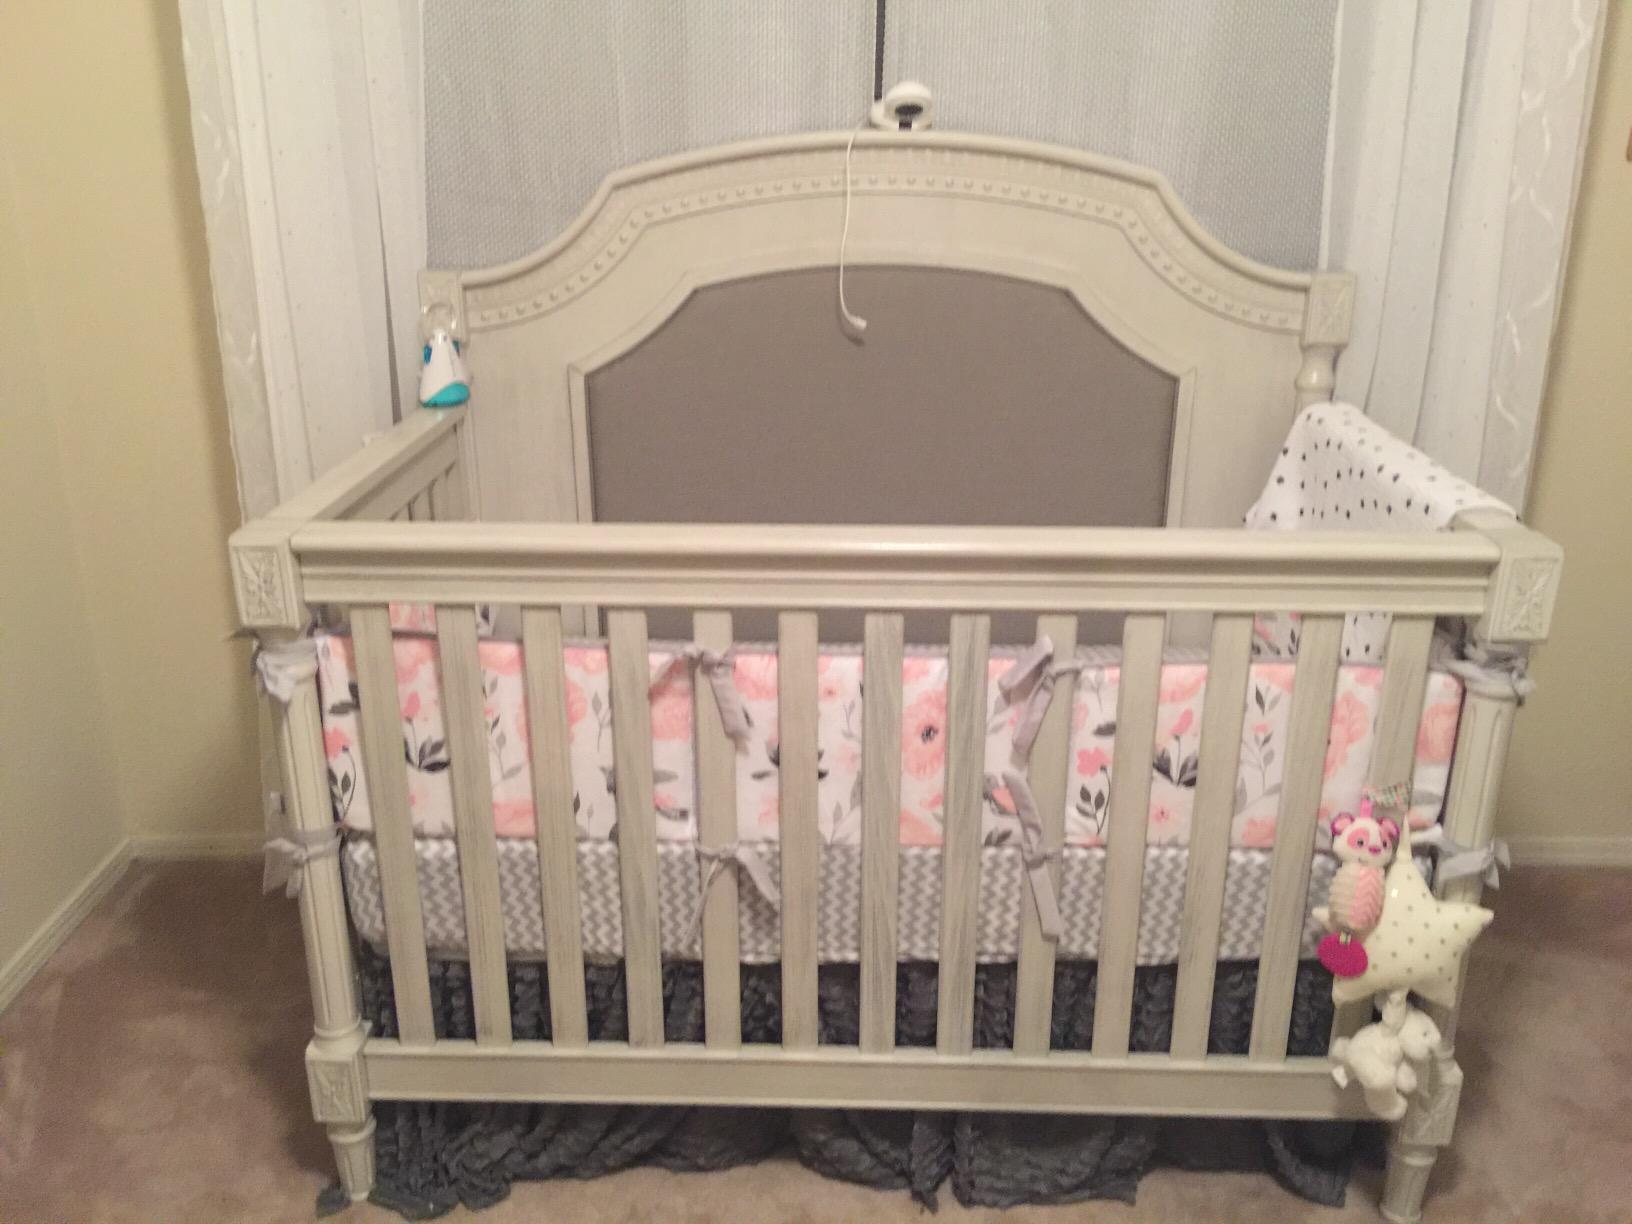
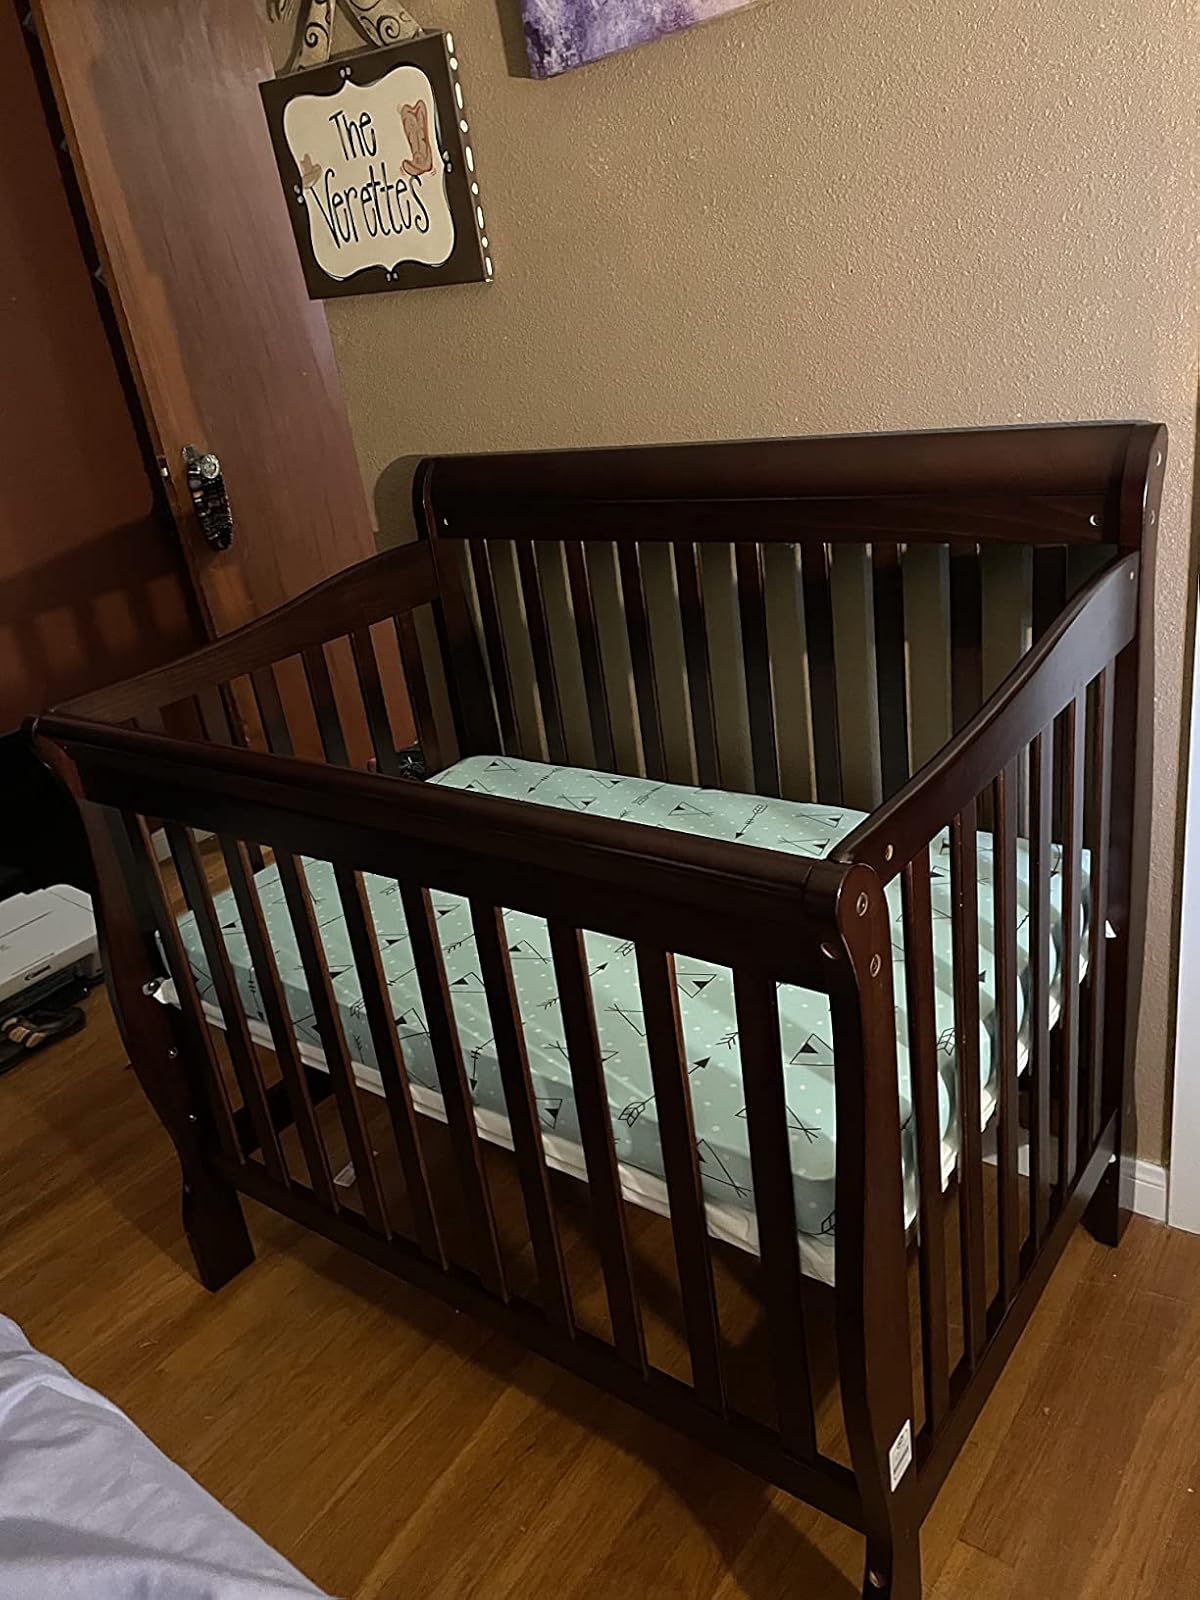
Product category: products_crib
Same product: no